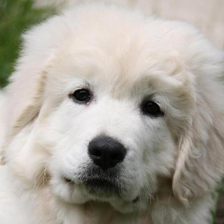
Label: animals